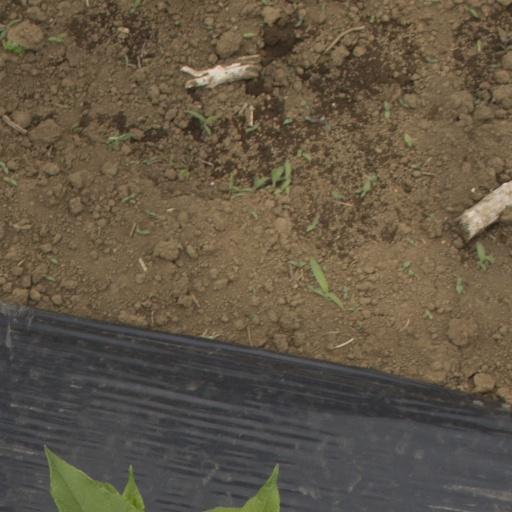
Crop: Jerusalem artichoke